New Era Cap Company

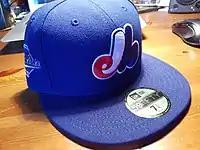
A 59Fifty cap

In 1920, Ehrhardt Koch borrowed $5,000 from his aunt and started his own cap company, the E. Koch Cap Company. Production started on the third floor of 1830 Genesee Street in Buffalo, New York. The company started with 14 employees, including Ehrhardt's sister Rose and Joe Amerien, a colleague of Ehrhardt's from their previous employer, Miller Brothers. In 1920, the company produced 60,000 caps.